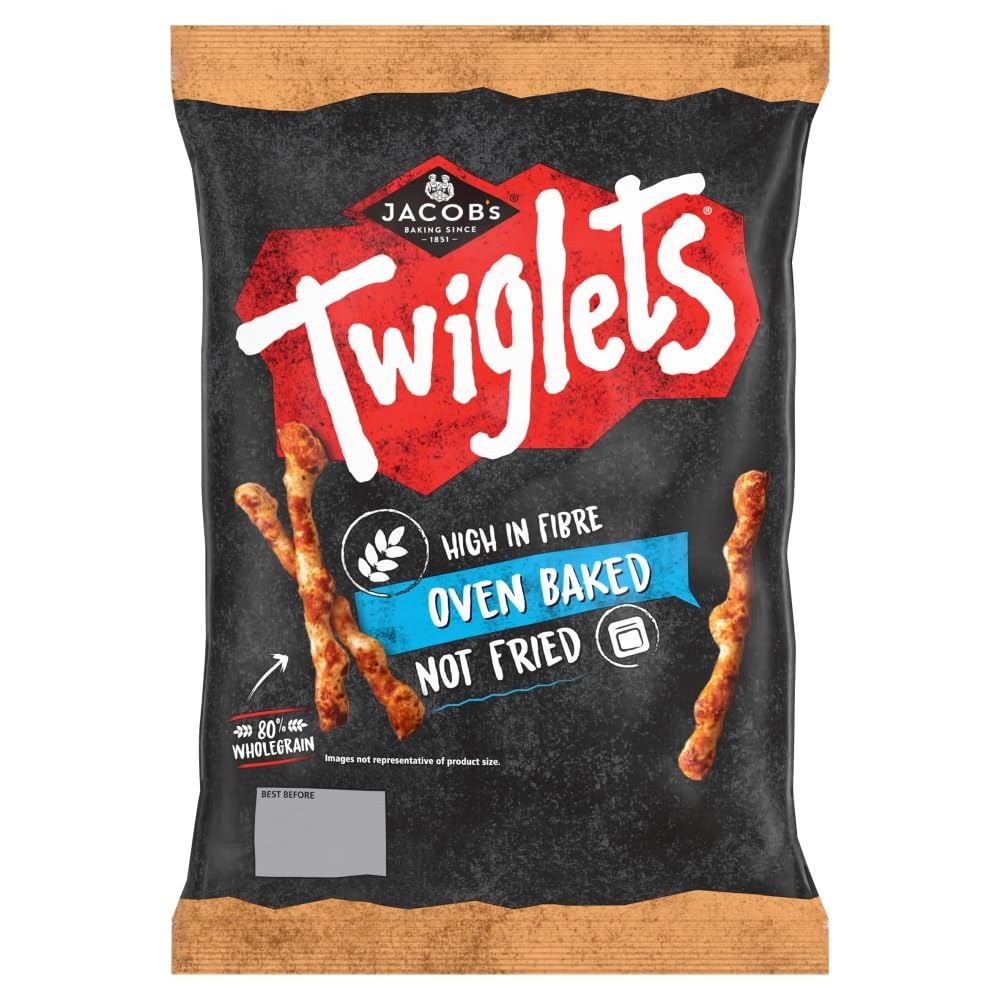
Item Name: Jacob's Twiglets, 5.3-Ounce
Bullet Point: Please be aware that unless expressly indicated otherwise, product packaging may vary from what is shown on this listing. We recommend that you do not rely solely on the information presented on our listing. Please always read the labels, warning and directions provided before using or consuming the product.
Product Description: Potato Chips And Crisps
Value: 5.3
Unit: oz

Price: 9.6